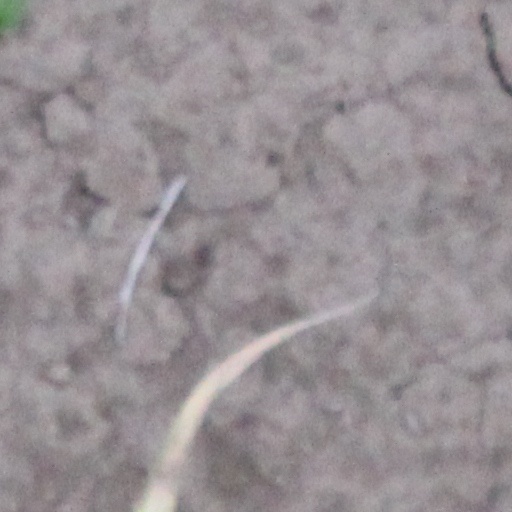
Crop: wheat